Lena Amsel

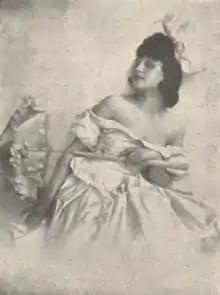
Lena Amsel, photo taken by Franz Xaver Setzer (1918)

She came from a Jewish manufacturer family. In 1914, she moved to Dresden, in 1915 to Berlin. At the beginning of her career, she sought contact with the greats of variety, film and theatre. In 1916, in the Café des Westerns in Berlin, she met Karl Gustav Vollmoeller and Max Reinhardt. Vollmoeller became her lover and sponsor for several years.